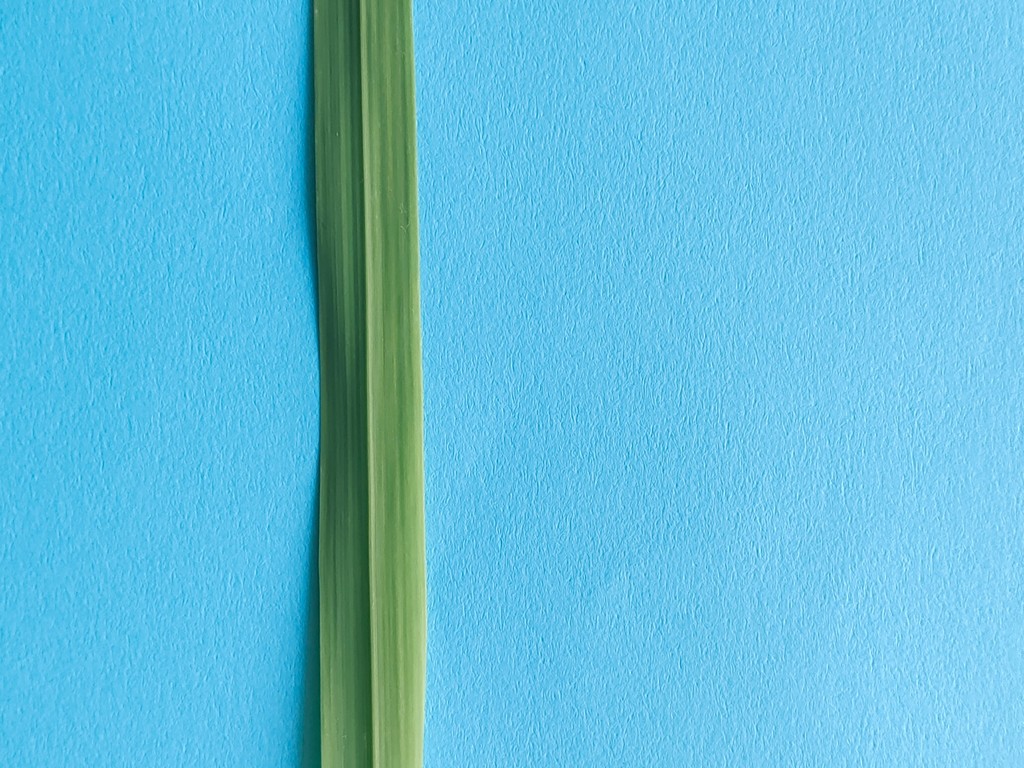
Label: Healthy